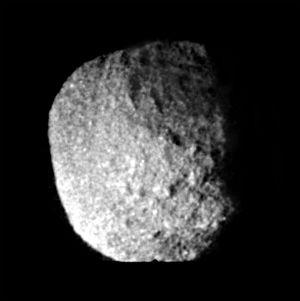
L'exploration de la planète Neptune et ses satellites n'a été réalisée que par la sonde spatiale Voyager 2. La trajectoire de la sonde spatiale a été optimisée pour lui permettre de passer à quelques milliers de kilomètres de la planète à faible distance de sa plus grosse lune Triton. L'envoi d'une nouvelle mission d'exploration vers cette planète, d'un cout très élevé compte tenu de son éloignement, n'est pas envisagé avant la fin de la décennie 2020.
Pharos est un cratère situé sur Protée, un des satellites naturels de Neptune. Il mesure 230 kilomètres de diamètre, à comparer aux 400 kilomètres de diamètre du satellite.
Voici une galerie du Système solaire.
Depuis sa création afin de décrire les « étoiles errantes » de l'époque classique, la définition des planètes est empreinte d'ambigüité. Durant sa longue utilisation, le mot a eu différentes significations, souvent équivalentes. Au cours des millénaires, le sens du terme n'a jamais été strict, et sa signification s'est altérée devenant floue jusqu'à inclure ou exclure un grand nombre d'objets différents, du Soleil et la Lune jusqu'aux satellites et aux astéroïdes. La connaissance de l'Univers s'améliorant, le sens du mot « planète » s'est élargi, évoluant parallèlement, perdant d'anciennes acceptions, et en adoptant de nouvelles, sans jamais arriver cependant à une définition unique et concrète.
Protée est le sixième satellite naturel de Neptune par rayon orbital croissant et le deuxième par taille décroissante.